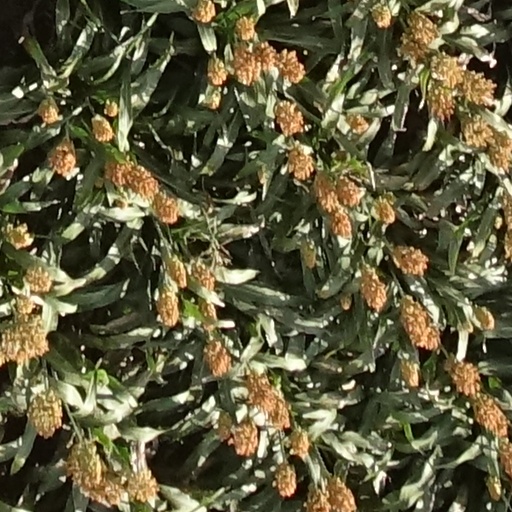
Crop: sorghum